Loutropoli Thermis

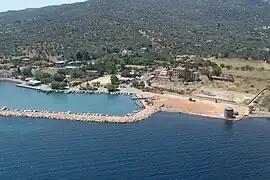
Aerial view of Thermi port

Loutropoli Thermis is a village and a former municipality on the island of Lesbos, North Aegean, Greece. Since the 2019 local government reform it is part of the municipality Mytilene, of which it is a municipal unit. It is located on the central east coast of the island. It has a land area of 79.468 km. Its population was 2,772 at the 2021 census. Loutrópoli Thermís was the seat of the municipality that comprises Loutrópoli Thermís, Pigi, Komi, Mistegna and Nees Kydonies. The largest towns are Loutrópoli Thermís, Mistegná, Nées Kydoníes, and Pigí.